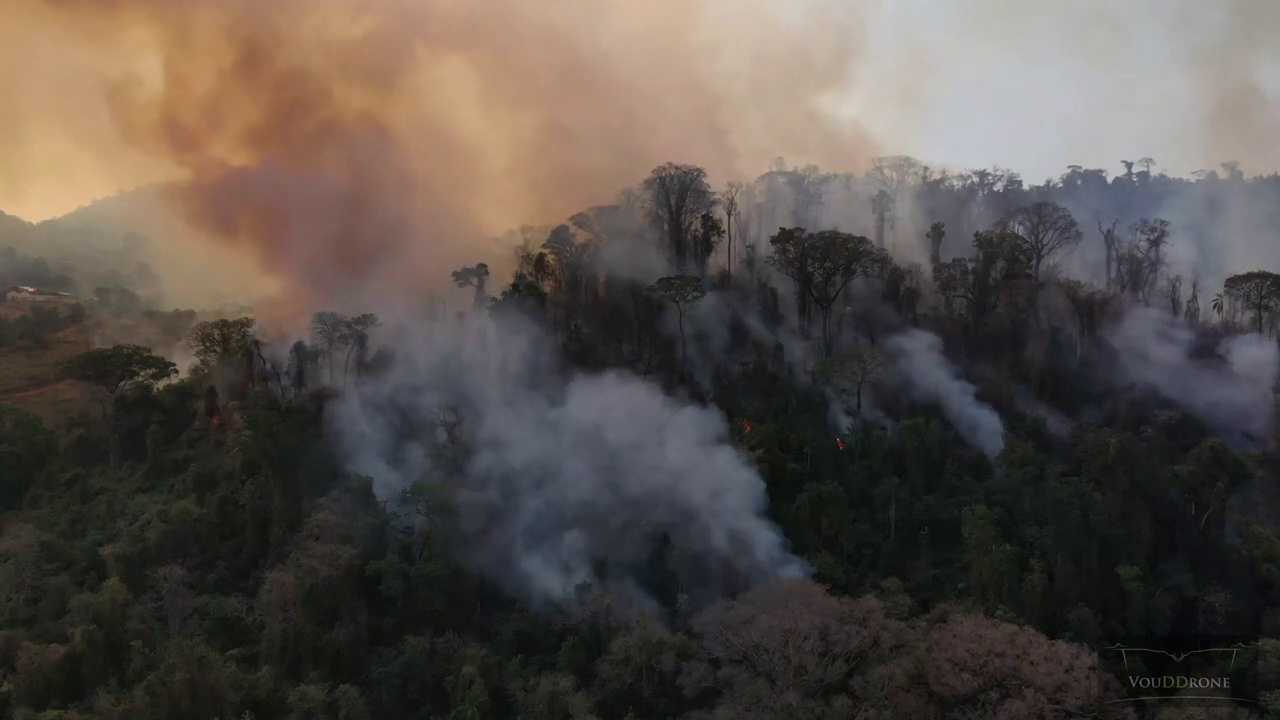
Fire: no
Smoke: yes